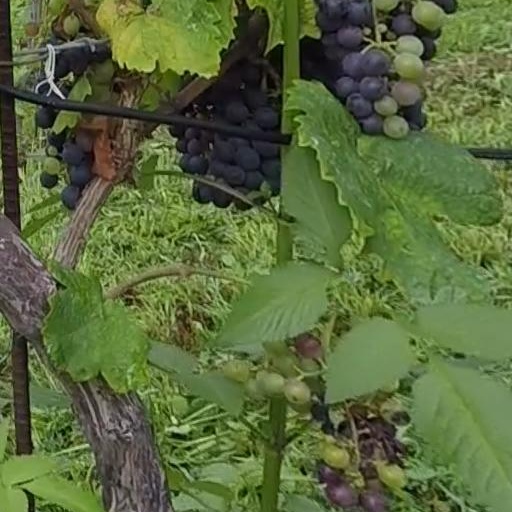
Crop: grape